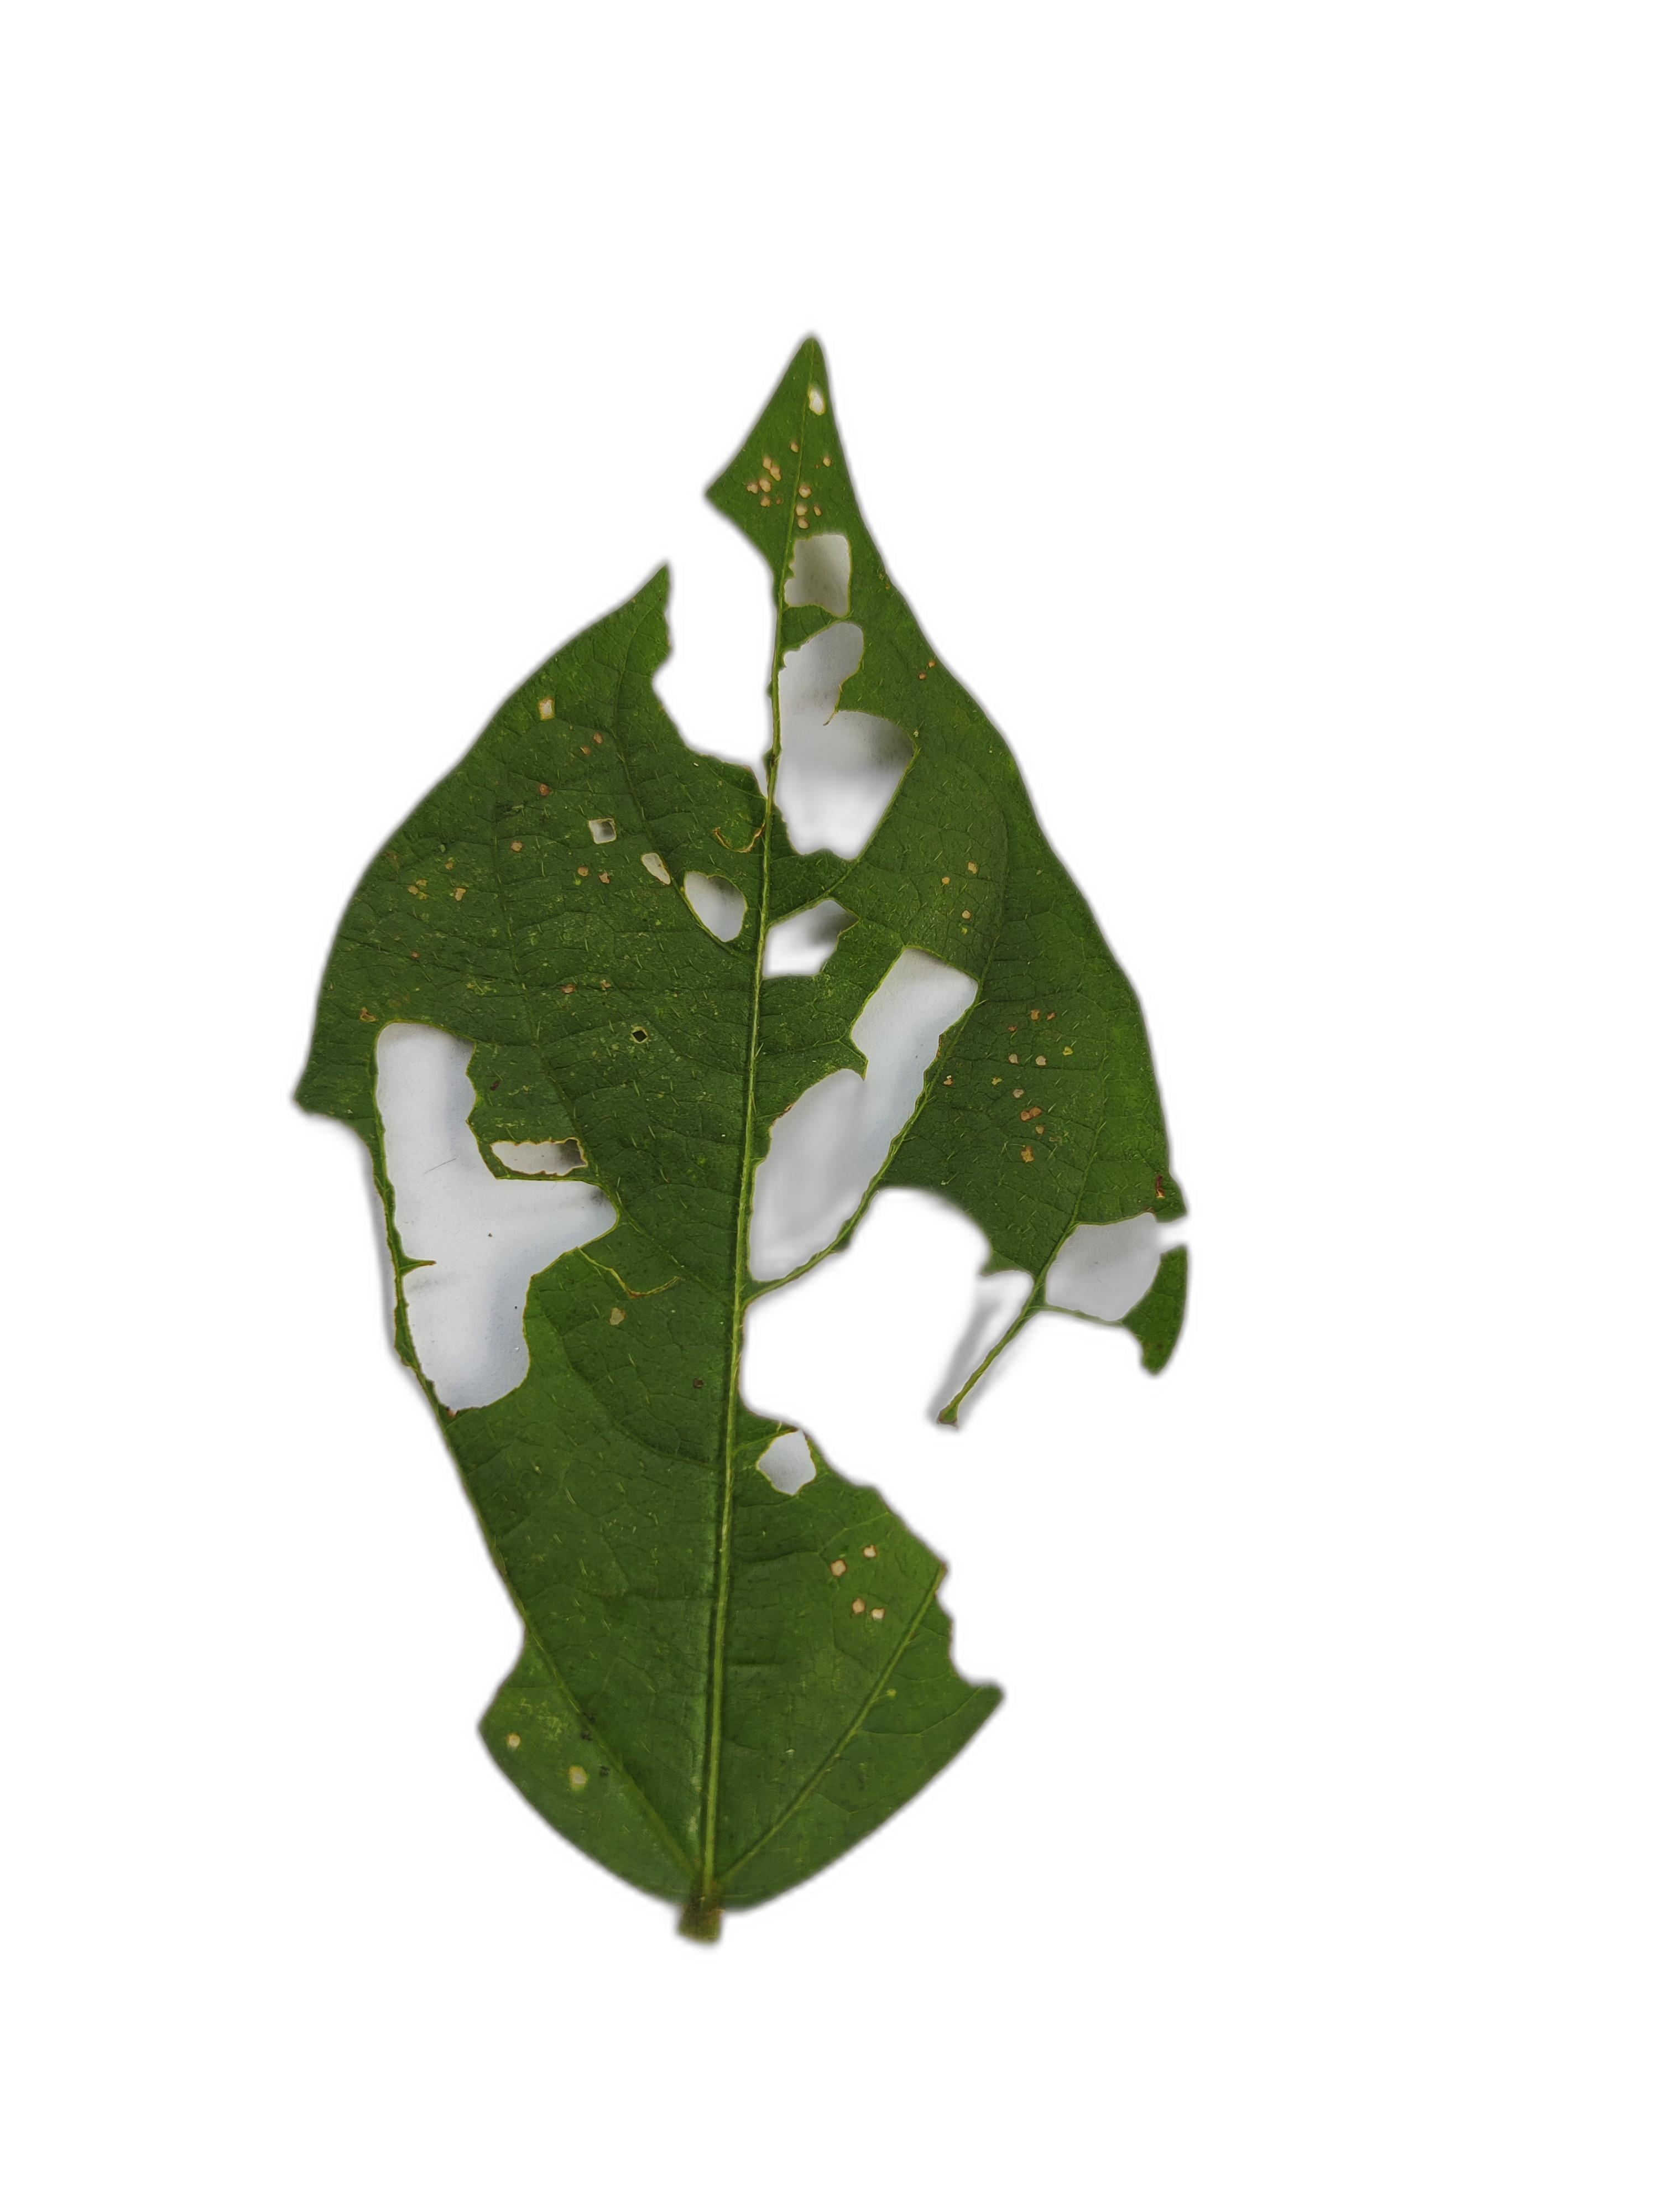
Label: Cercospora leaf spot